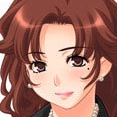
Portrait style: Anime Portrait